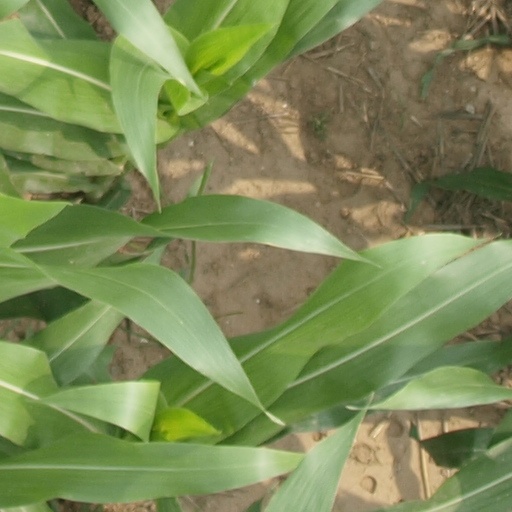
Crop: maize; corn